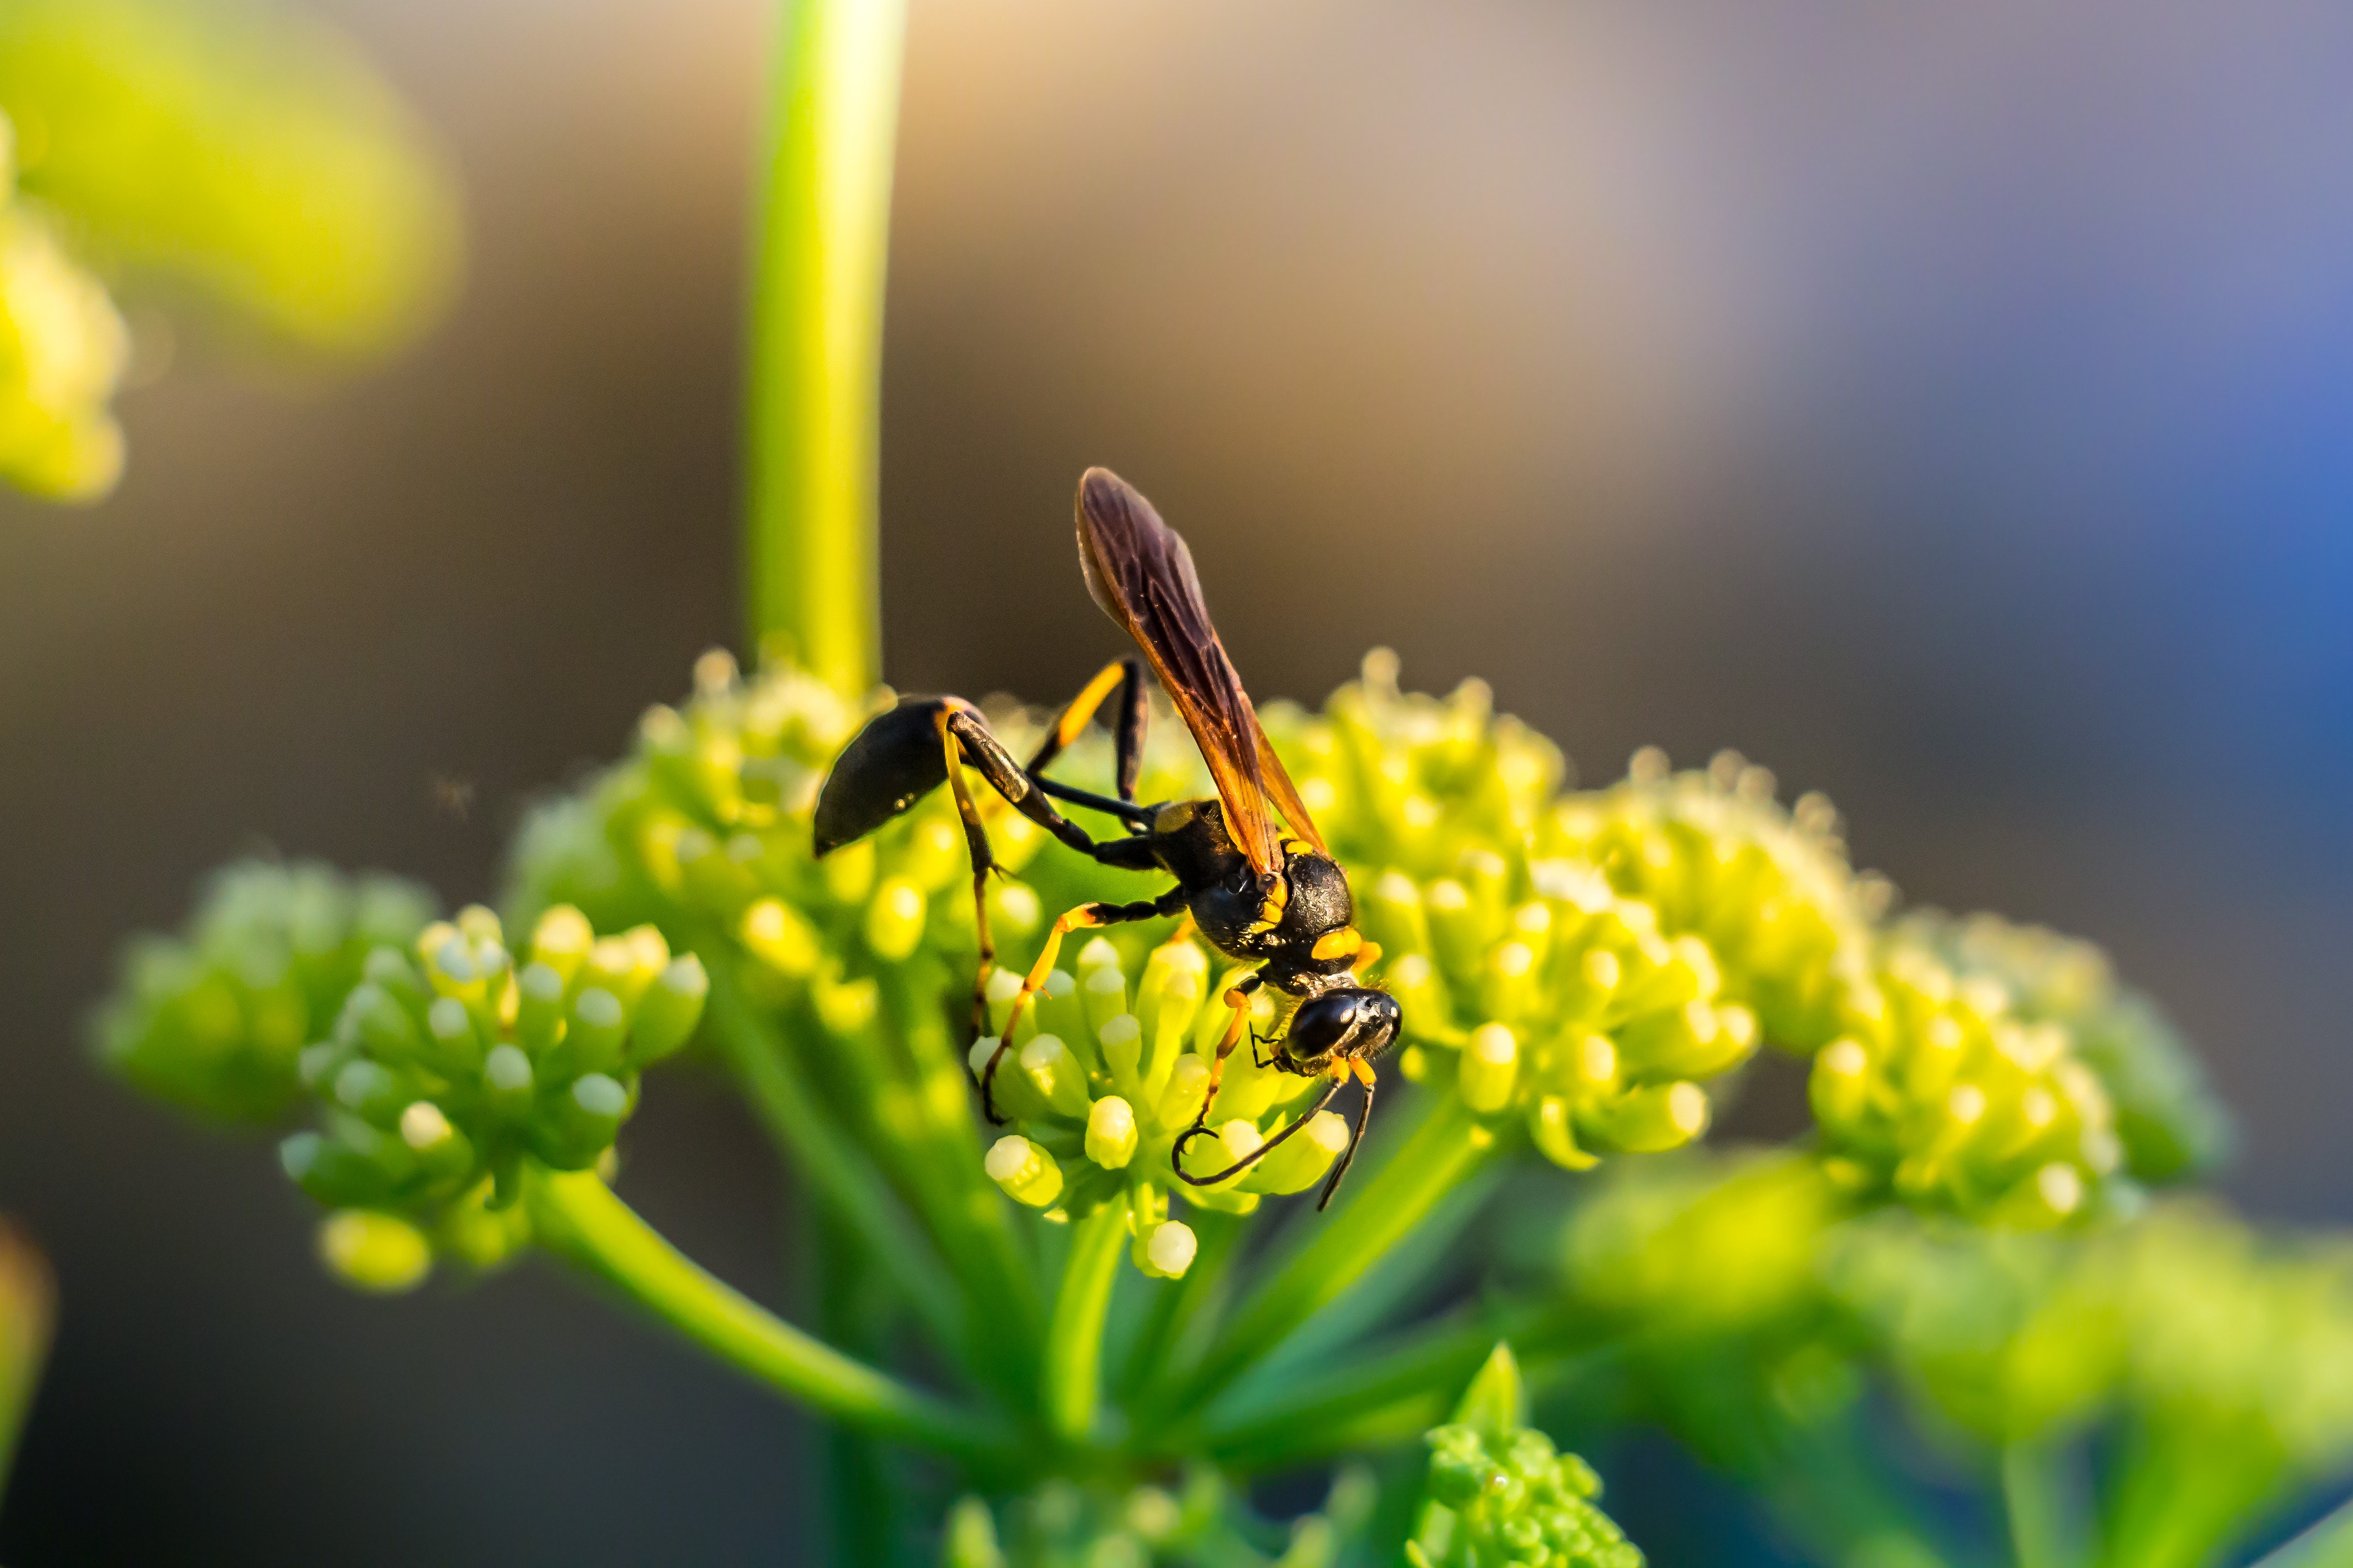
Eumenidae, insect, flower, pest, macro photography, plant, wasp, membrane winged insect, close up, bee, invertebrate, pollinator, flowering plant, hoverfly, pollen, photography, rock samphire, tachinidae, parsley family, plant stem, goldenrod, arthropod